Battle of Tápióbicske

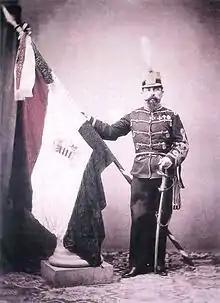
Károly Földváry as a soldier of the Hungarian Legion fighting in the Italian War for Unification. Foto: 1863

After Sebő's success, the Hungarian hussars drove the Croat cavalry back but were halted by the imperial artilleries and the Croat border guard battalions' fire, and when also the Sternberg cavalry battalion returned from the direction of Nagykáta, they retreated over the bridge, to the other side of the Tápió river. The retreat of the cavalry caused again chaos among the Hungarian troops, who started a hasty retreat, which was contributed to by the fact that Klapka lost contact with his troops while trying to cross the river, but not on the bridge filled with retreating soldiers, but on a ford far from the bridge. Because of this he arrived only in the evening at Nagykáta, to meet with his troops, which lacked his presence during the rest of the battle. Taking advantage of the Hungarian retreat, the Rastić, and Sternberg brigades crossed the river via the bridge, took 10 Hungarian cannons and 4 ammunition caissons, and captured two Hungarian officers and 123 men. The Croat batteries fired at the retreating Hungarians, who were fortunate that the terrain on this side of the river was quite broken ground, so the Austrian cavalry could not do its job of pursuing the retreating forces.